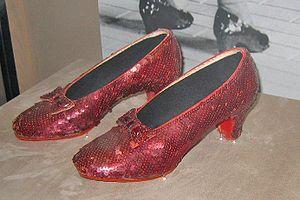
Le Magicien d'Oz est un film musical américain de Victor Fleming sorti en 1939, adapté du roman du même nom de L. Frank Baum.